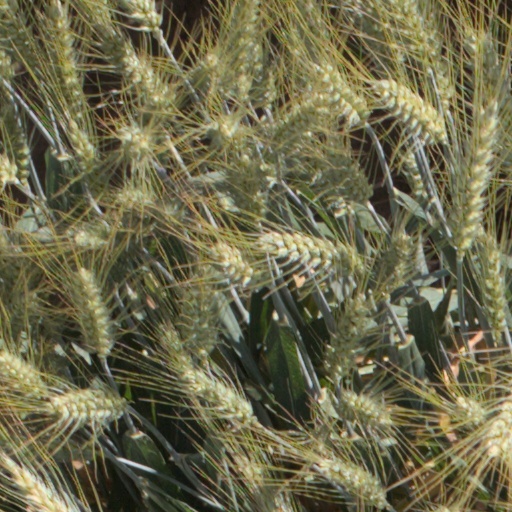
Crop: wheat